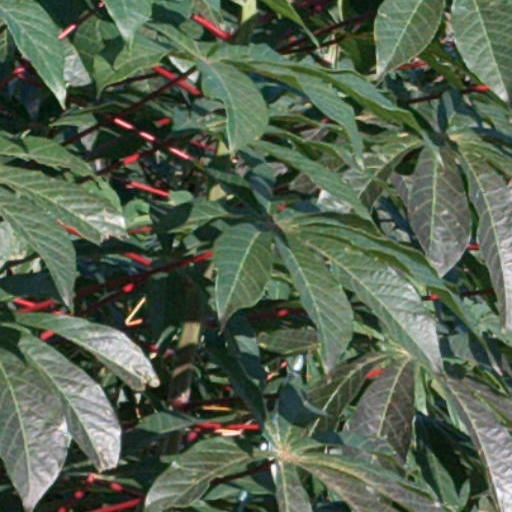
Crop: cassava